Choco Bank

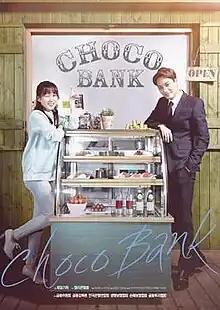
Promotional Poster

Choco Bank is a South Korean web series created by Cheil Worldwide Inc. for the Financial Services Commission (FSC). It consists of six episodes about the financial management of start up businesses. The web drama recorded 2,519,849 views in the week of February 15 to February 21, 2016, according to cons TV.